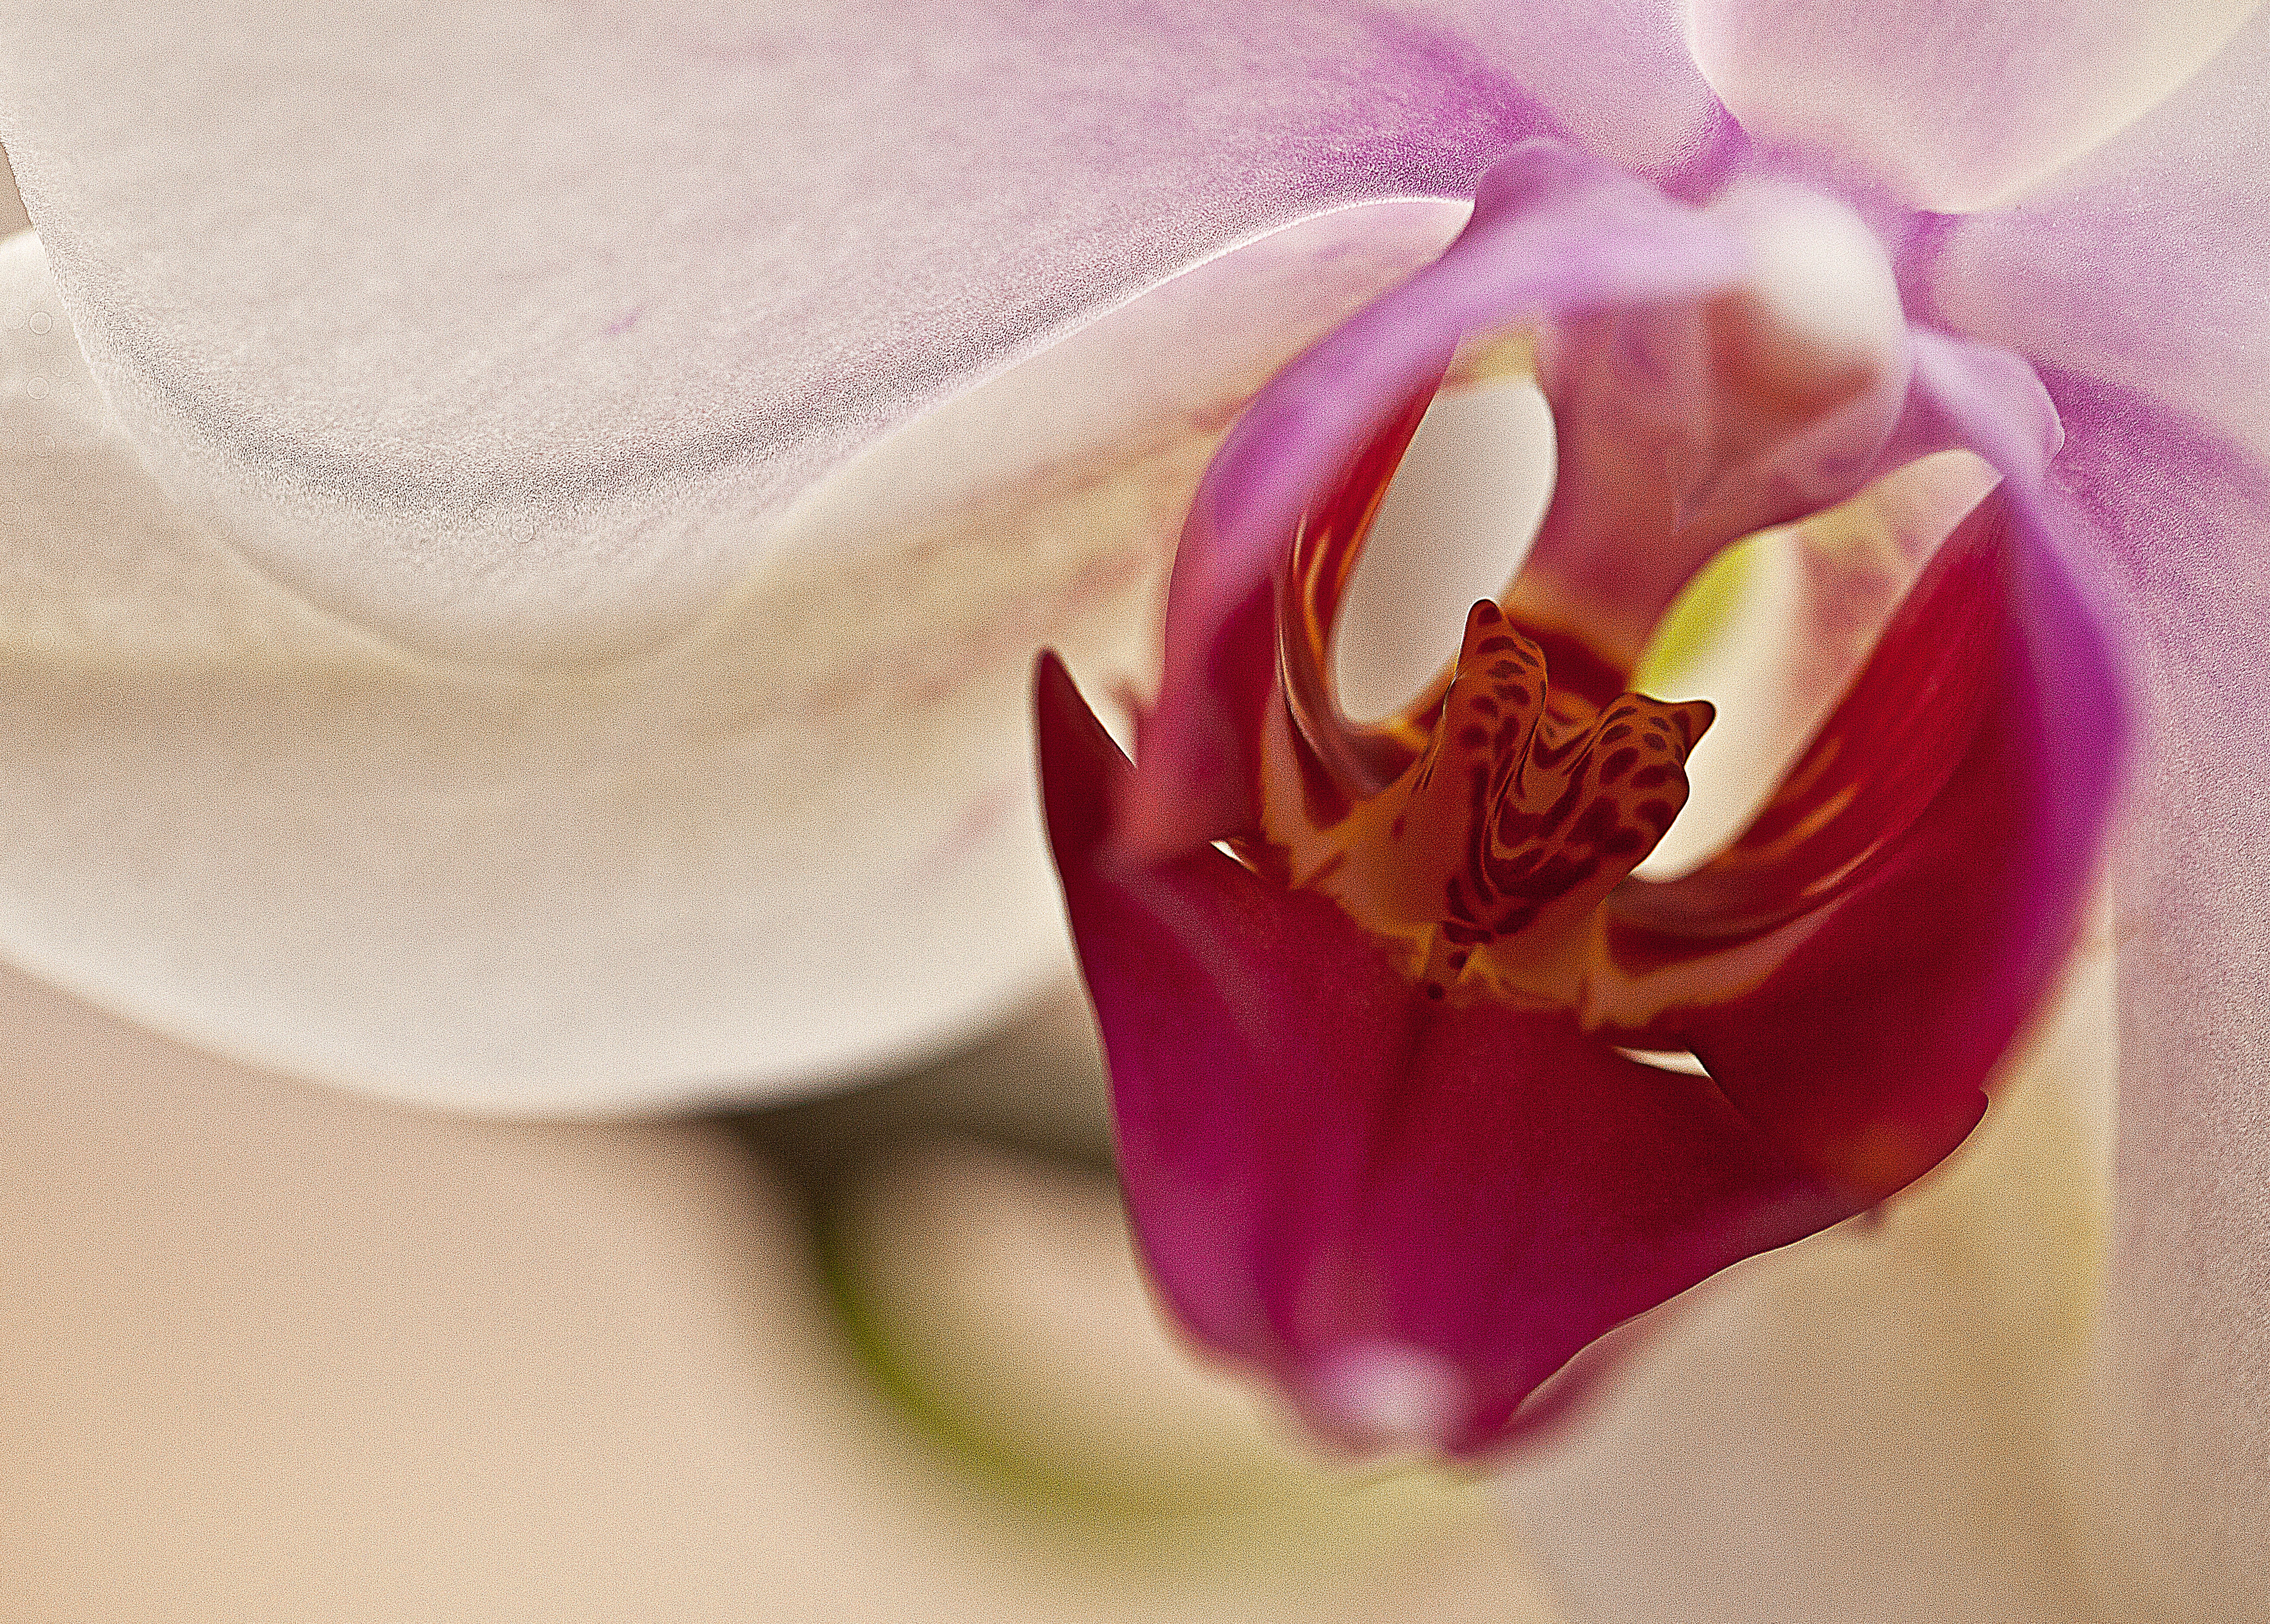
plant, flower, petal, macro, blooming, closeup, pink, flora, white flower, orchid, close up, violet, elegant, exotic, orchis, flowering, gentle, macro photography, clarity, flowering plant, characteristic, flower room, flower petals, inside a flower, oriental flower, land plant